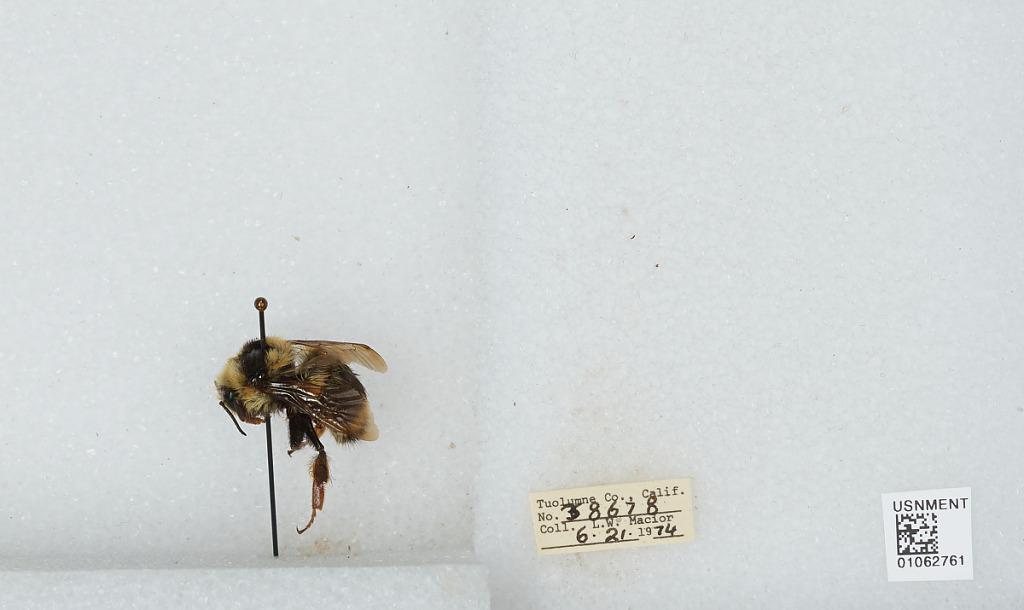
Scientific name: Bombus bifarius nearcticus
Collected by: L. Macior
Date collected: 1974-6-21
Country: United States
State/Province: California
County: Tuolumne
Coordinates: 38.02, -119.94